Massachusetts House of Representatives' 1st Suffolk district

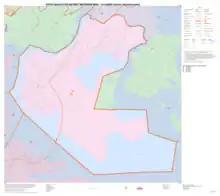
Map of Massachusetts House of Representatives' 1st Suffolk district, based on the 2010 United States census.

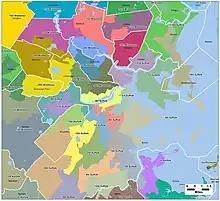
Map of Massachusetts House of Representatives districts for Suffolk County, apportioned in 2011

Massachusetts House of Representatives' 1st Suffolk district in the United States is one of 160 legislative districts included in the lower house of the Massachusetts General Court. It covers part of the city of Boston in Suffolk County. Democrat Adrian Madaro of East Boston has represented the district since 2015.